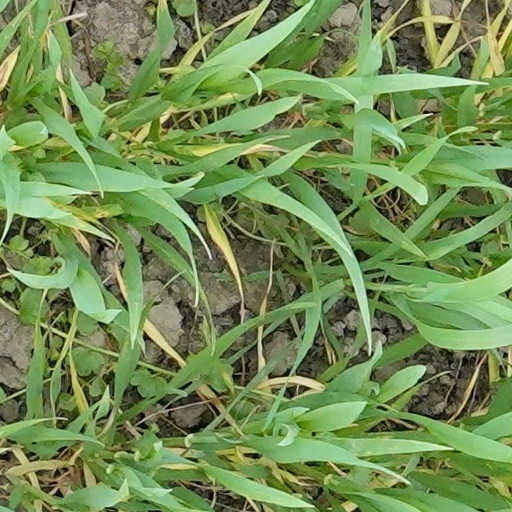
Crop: wheat